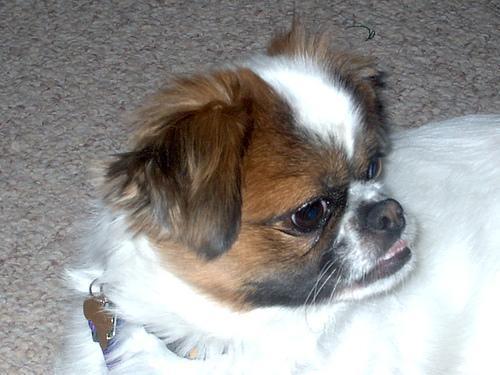
japanese chin